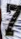
Number: 7